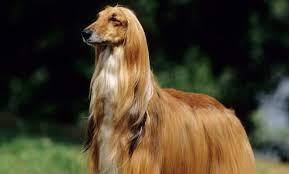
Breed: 222-n000013-Afghan_hound